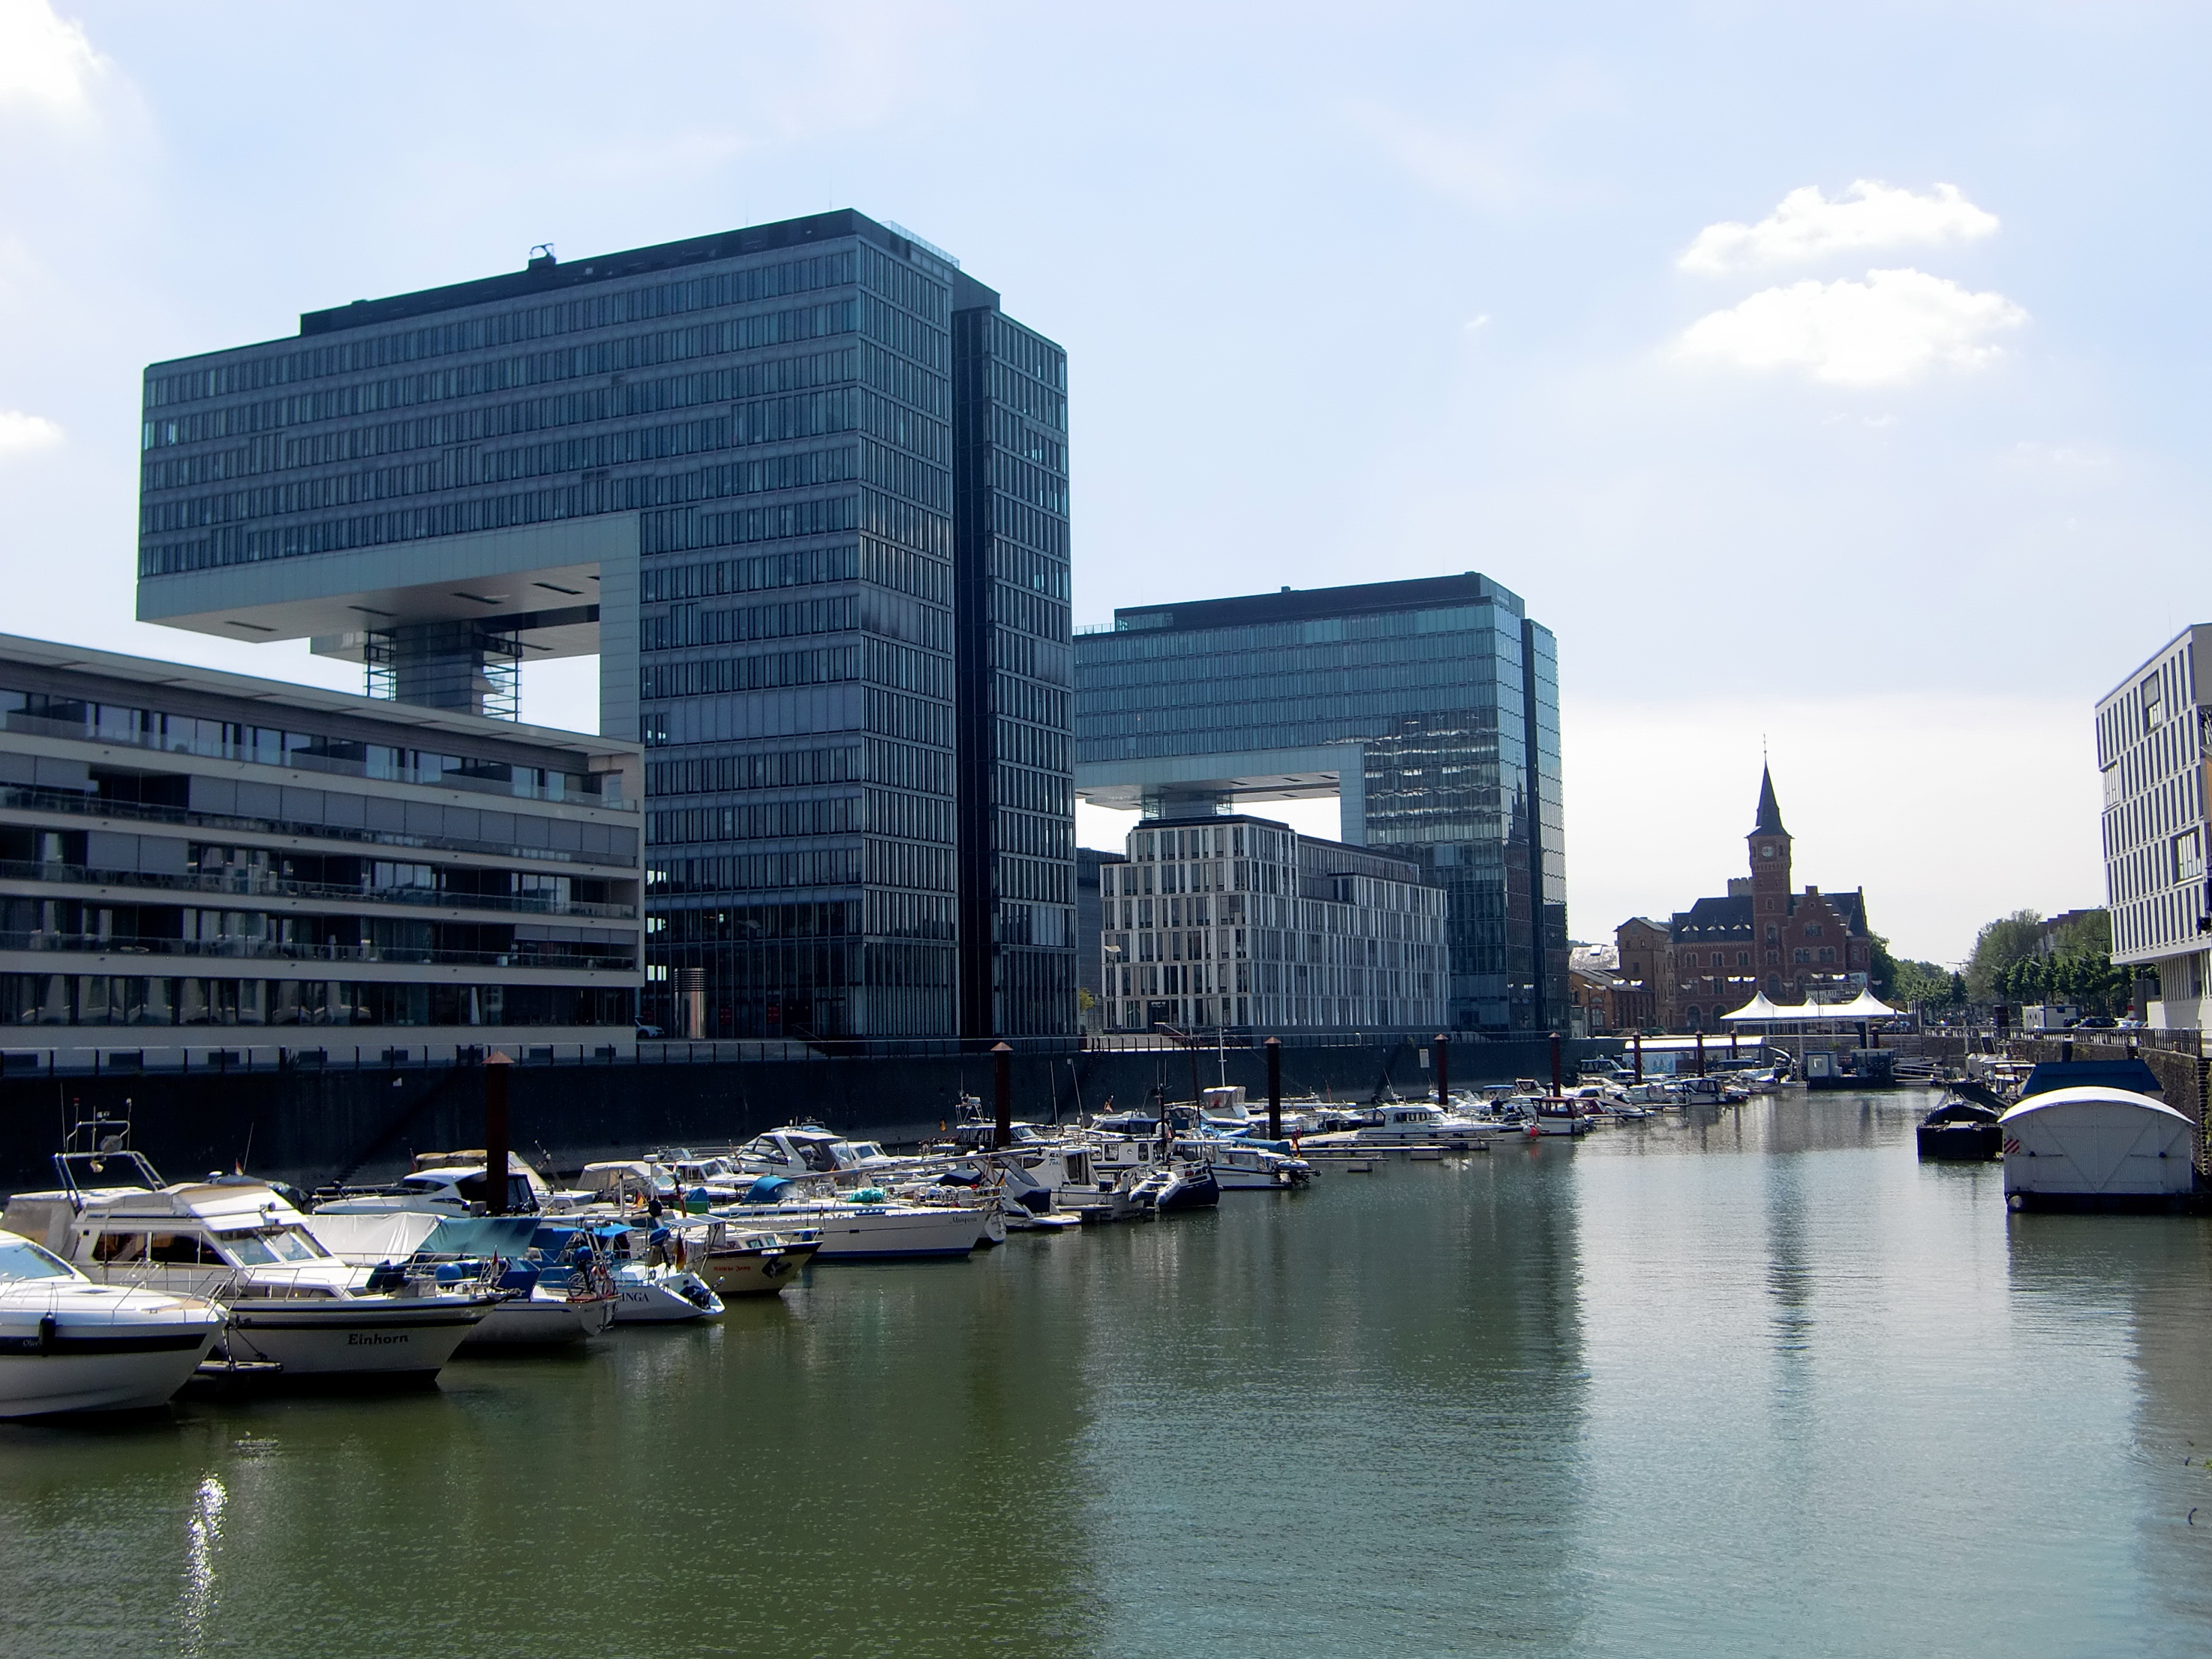
dock, architecture, boat, skyline, glass, building, city, home, skyscraper, river, cityscape, downtown, reflection, vehicle, facade, harbor, marina, port, modern, waterway, tower block, modern architecture, cologne, rhine, harbour area, rhine harbor, crane homes, rhine river, glass window, urban area, human settlement